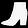
Label: Ankle boot